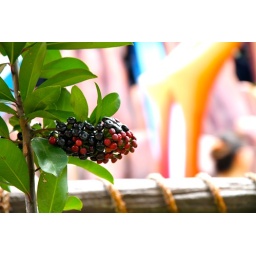
fruit plant in Singapore